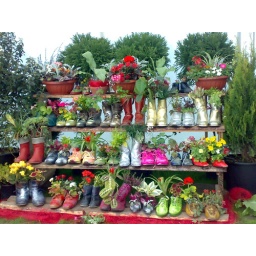
flowers in shoes